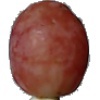
Label: Grape Pink 1